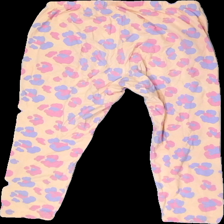
View: back
Type: Tights
Category: Ladies
Brand: Asos
Colors: Orange, Purple, Pink
Material: 100% Cotton
Pattern: Animal print
Cut: Tight
Size: 44
Season: All
Price range: <50
Recommended usage: Export